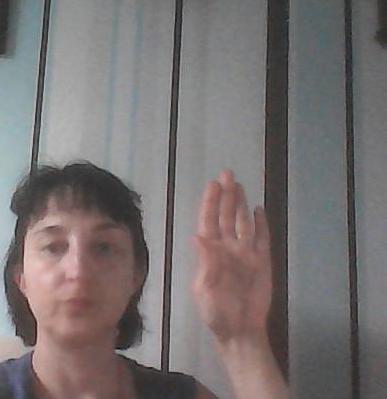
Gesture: stop